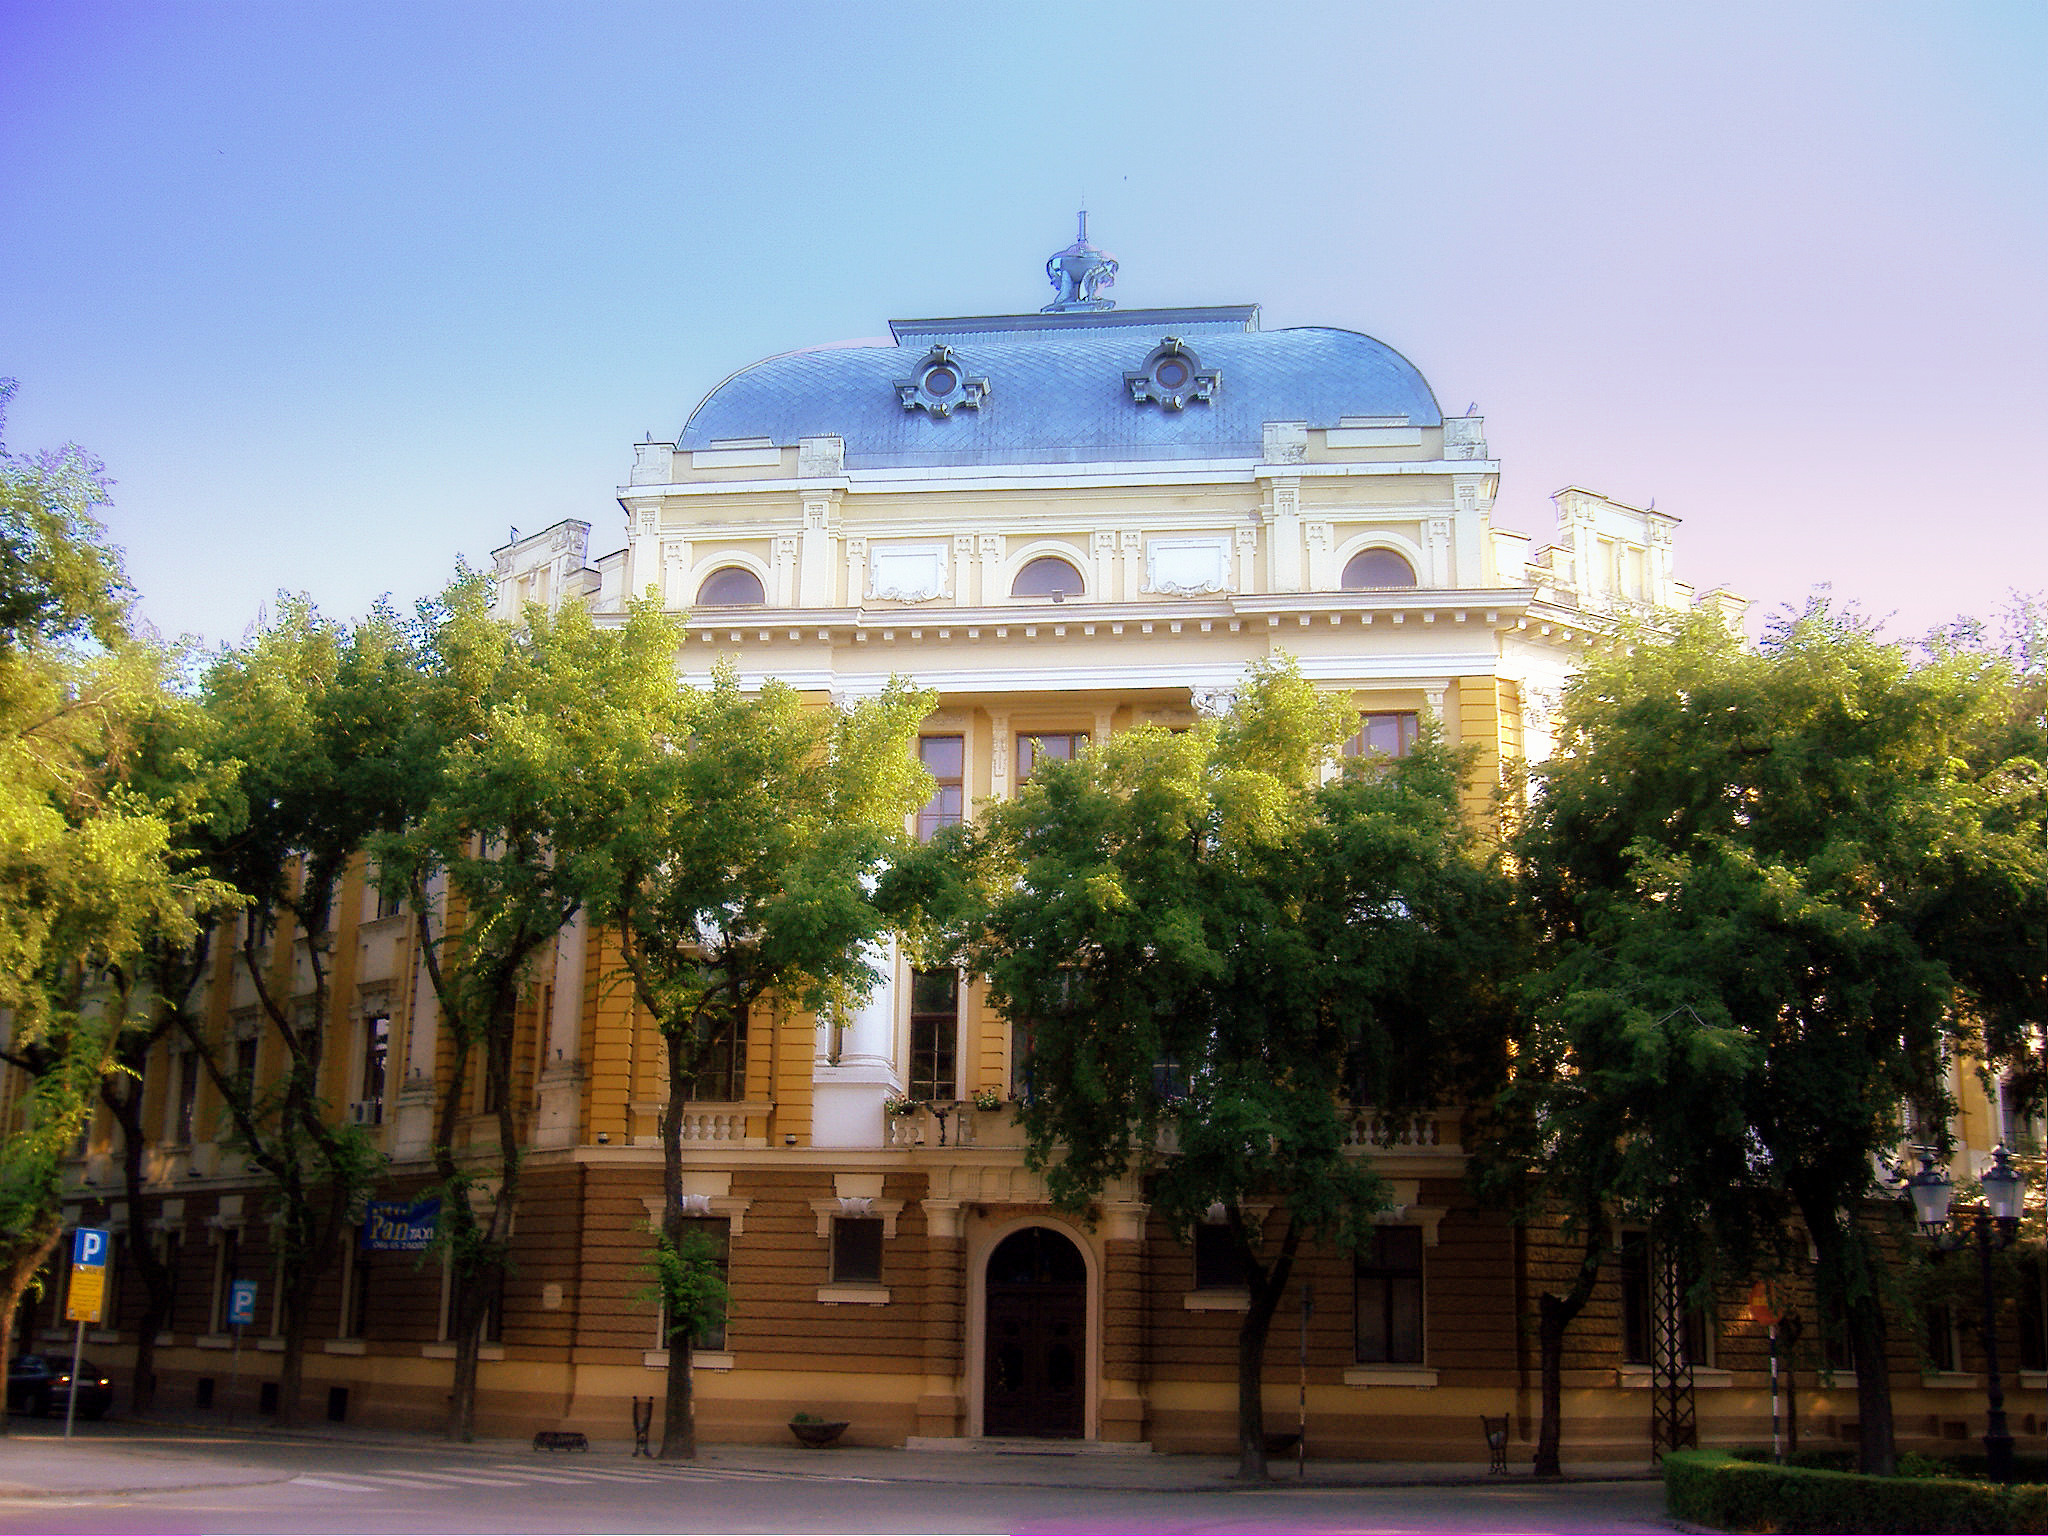
high school, gymnasium, school, downtown, attraction, new, baroque, style, building, roof, tree, landmark, sky, metropolitan area, architecture, tourist attraction, urban area, plaza, city, daytime, palace, plant, facade, estate, metropolis, real estate, mansion, residential area, classical architecture, evening, house, presidential palace, town square, courthouse, tourism, university